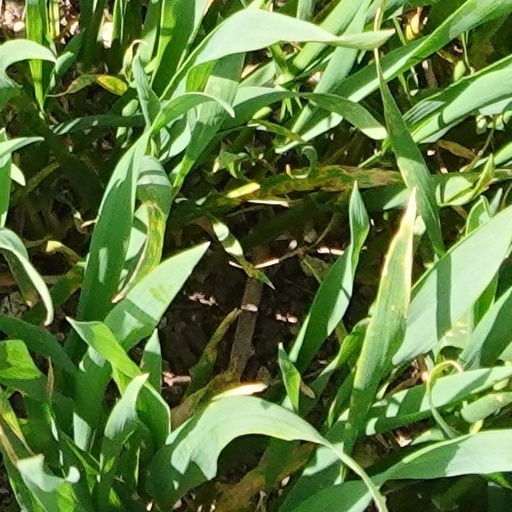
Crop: wheat